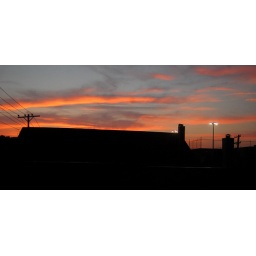
I was pretty excited to see that the sun kind of sets outside my bedroom window in my new apartment.